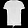
Label: T - shirt / top